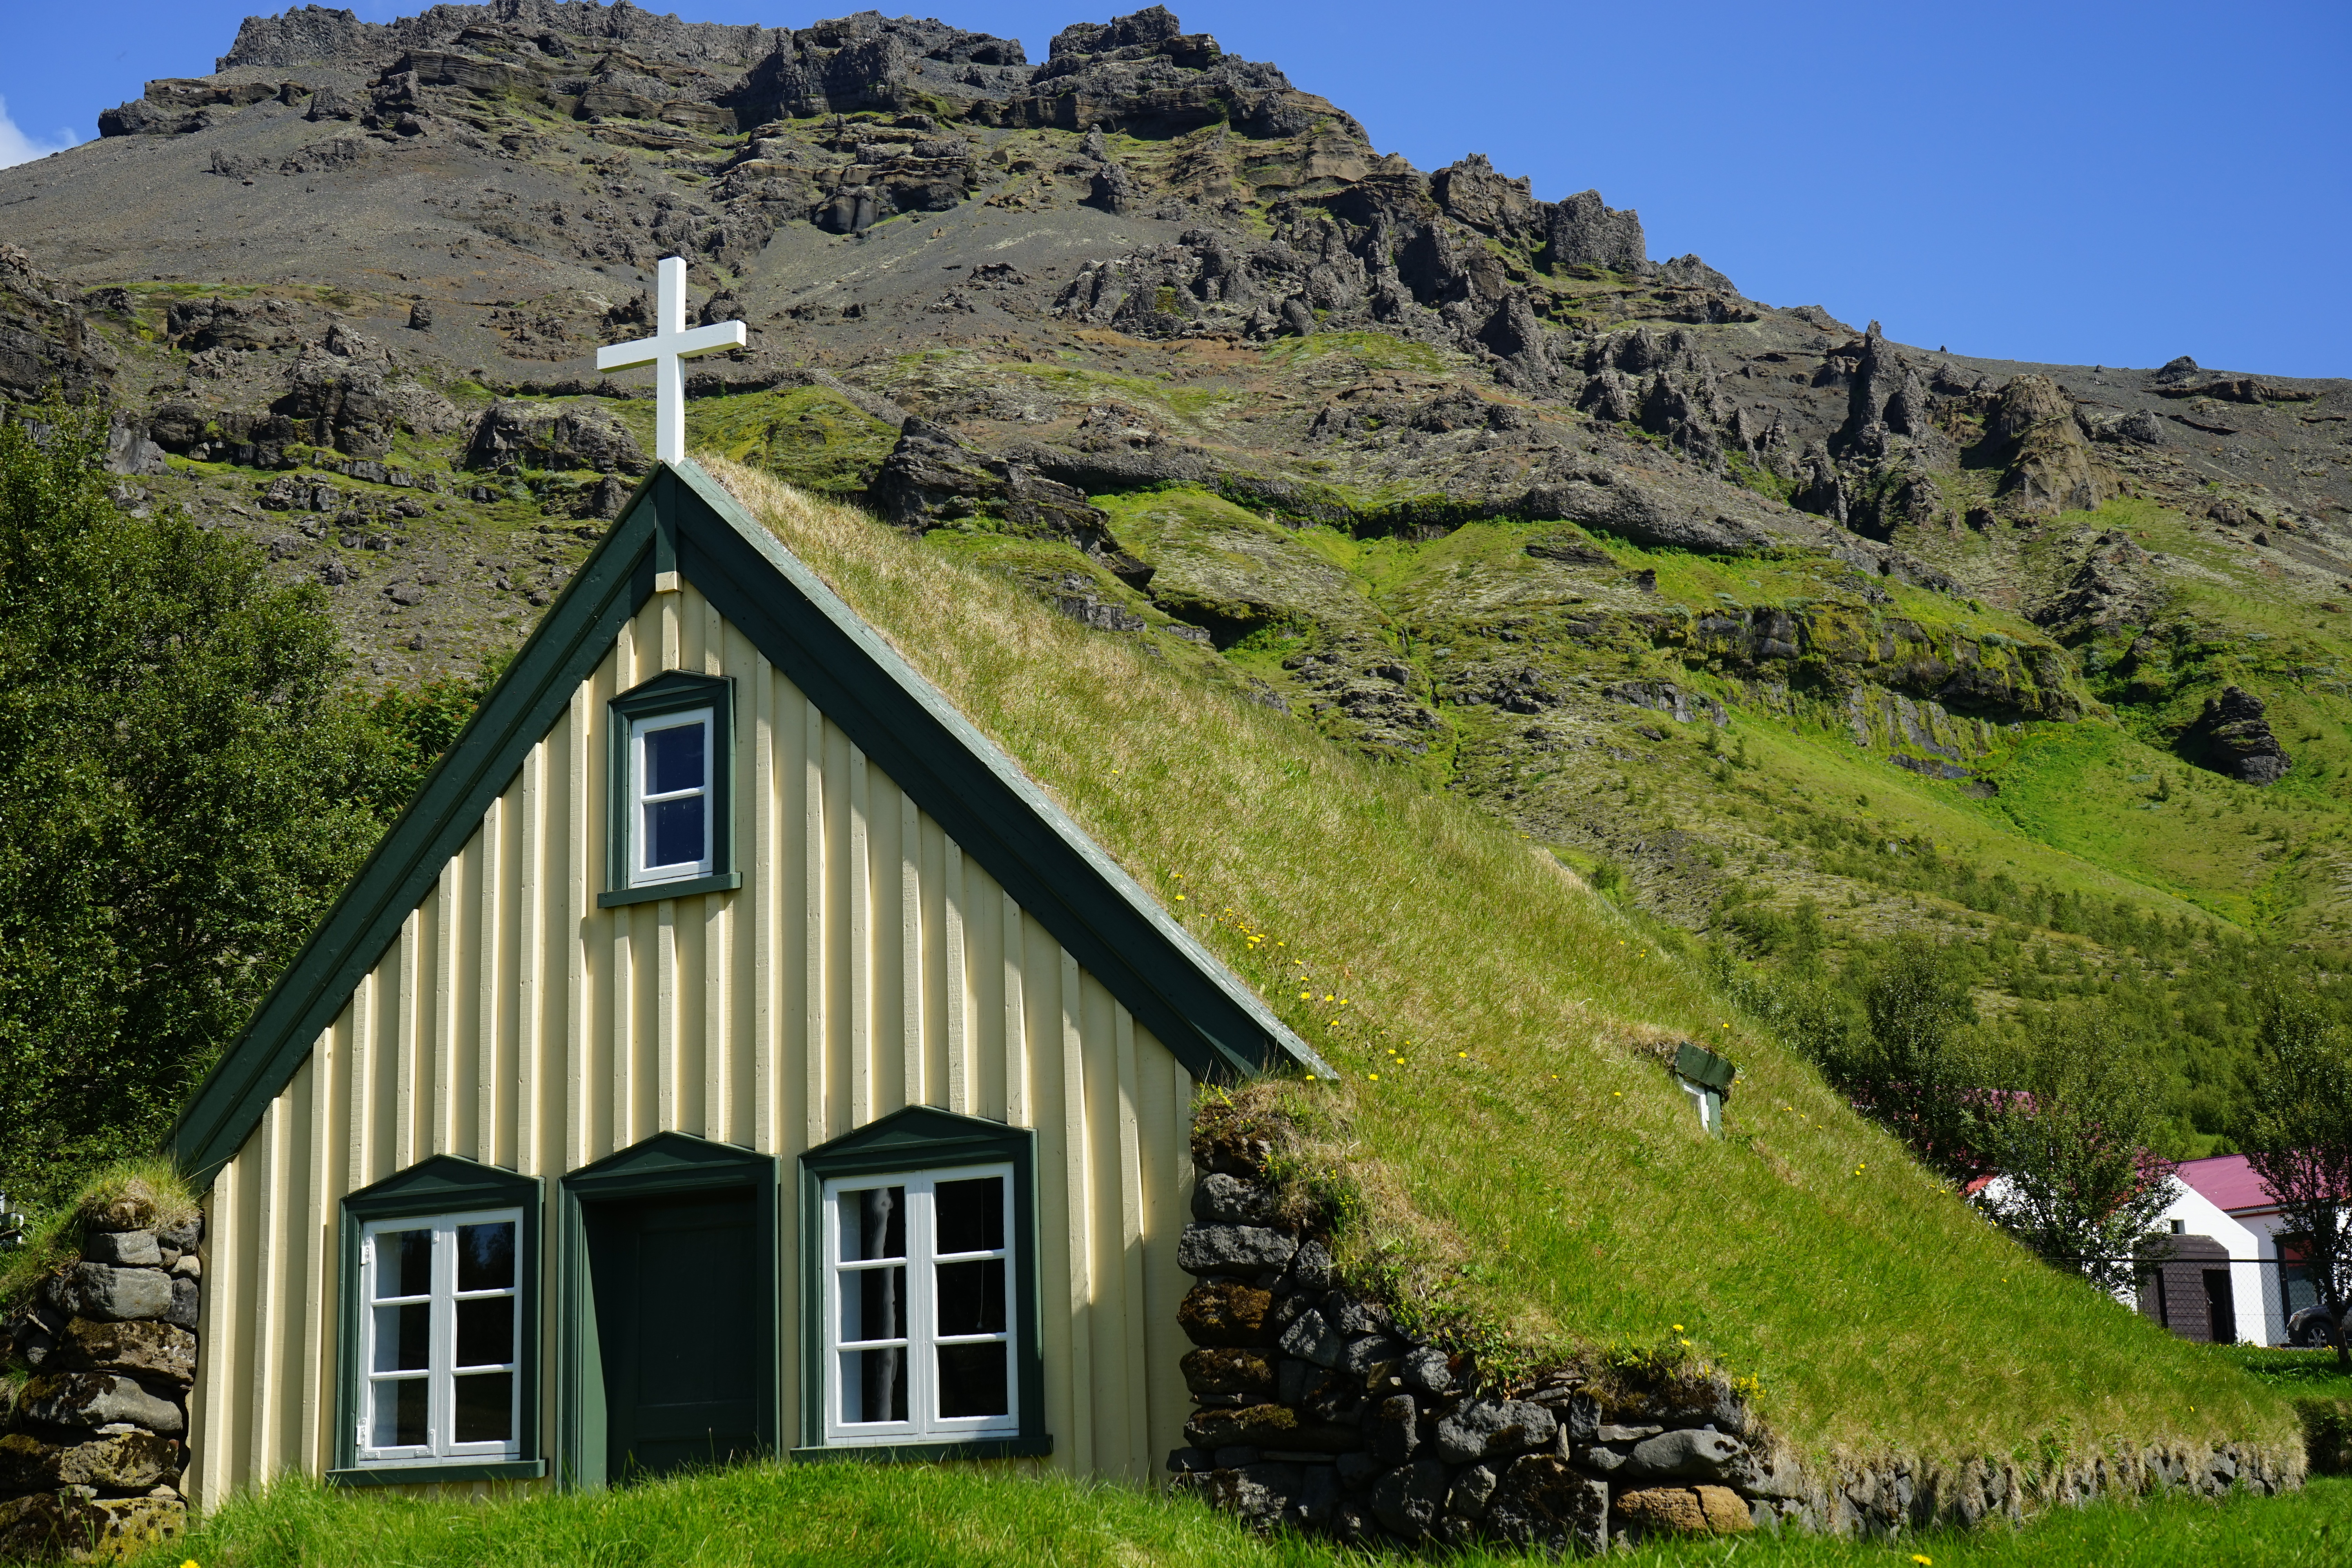
building, mountain range, village, cottage, church, chapel, iceland, highland, estate, rural area, house of worship, grass roof, hofskirkja, turf church, upplysingar